Old Walnut Ridge Post Office

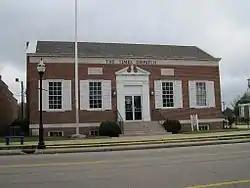

The Old Walnut Ridge Post Office is a historic commercial building at 225 West Main Street in Walnut Ridge, Arkansas. It is a -story T-shaped brick structure, five bays wide, with a side gable roof and a full concrete basement. Its Colonial Revival features include a centered entry, flanked by Ionic pilasters and topped by a broken gabled pediment. The remaining bays are filled with nine-over-nine sash windows. The eave is plain concrete, except for a course of modillions just below the roof line. The building was designed under Louis A. Simon of the Office of the Supervising Architect and was completed in 1935. It served as a post office until 1977, and then served as the facilities of the local "Times Dispatch" newspaper.